Niners Chemnitz

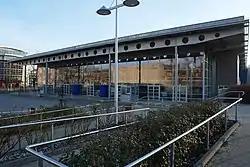
The Richard-Hartmann-Halle, first arena of the club

The first arena of Chemnitz 99 was the Richard-Hartmann-Halle, which had a maximum capacity of 2,000 people. Starting from the 2019–20 season, the team moved to the Chemnitz Arena, with a capacity of 5,200 people.